2014 World RX of Canada

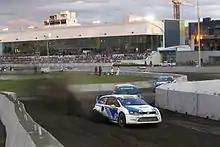
Anton Marklund leads Andreas Bakkerud, Reinis Nitišs, Patrick Carpentier and Sverre Isachsen

† Joni Wiman qualified for the semi-finals, but was unable to take the grid. Reinis Nitišs was allowed to take his place.